Puppy Linux

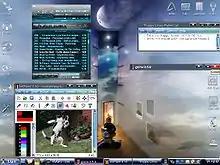
Desktop using one of multiple integrated themes with XMMS, a multimedia player; mtPaint, a painting program for creating pixel art and manipulating digital photos; mplayer; and an opened text file, under Puppy Linux 2.15 CE Viz (with default WM IceWM)

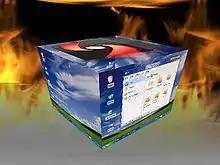
wNOP v0.2 on EeePC: Puppy 3.01 & Compiz-Fusion

Packages of the IceWM desktop, Fluxbox and Enlightenment are also available via Puppy's PetGet package (application) management system (see below). Some derivative distributions, called "puplets", come with default window managers other than JWM.